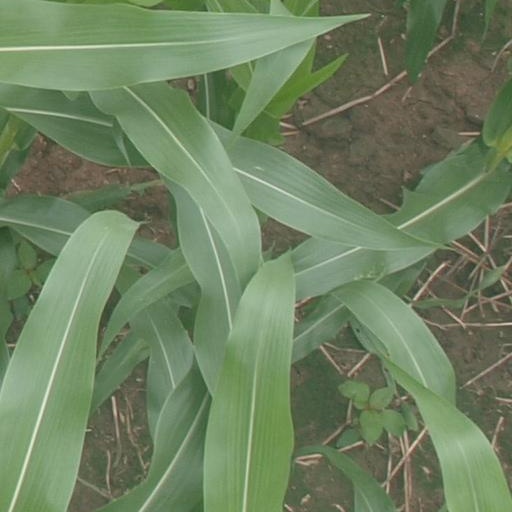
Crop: maize; corn